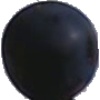
Label: Grape Blue 1